Supergun affair

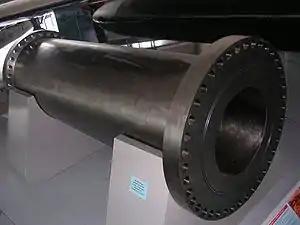
A section of the Iraqi supergun from Imperial War Museum Duxford

The "Supergun" affair was a 1990 political scandal in the United Kingdom that involved two businesses, Sheffield Forgemasters and Walter Somers, Gerald Bull, members of parliament Hal Miller and Nicholas Ridley, the UK's Secret Intelligence Service, a failed prosecution and components of a "supergun" (as newspaper headlines had it) that the businesses were alleged to have been exporting to Iraq that they and others had contacted the government about in 1988. The collapse of the court case preceded the Arms-to-Iraq case, that involved a different company Matrix Churchill, by four months.